List of traditional card and tile packs

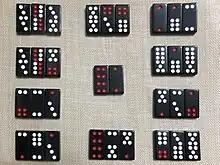
A full set of Chinese dominoes

Hakka's decks and Vietnamese Bài bất both feature the four suits of Cash, Strings of Cash, Myriads of Strings, and Tens of Myriads. Each suit has ranks 1 through 9. There may also be up to 3 special honor cards added to this format depending on region. This makes a total of 4x9+3= 39 cards. Note that the suit and rank are solely determined by text written on the top and bottom of the cards, so that the artwork in the middle doesn't have to match.